Patsy Kelly

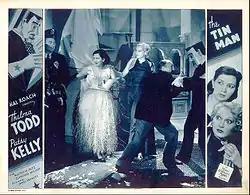
Lobby card for short comedy "The Tin Man" (1935) with Patsy Kelly and Thelma Todd

Kelly made her screen debut in a Vitaphone short subject filmed there in Brooklyn, "The Grand Dame" (1931), where she plays a rich gangster's moll. In 1933, reputedly after seeing her in "Flying Colors", producer Hal Roach hired Kelly to team up with Thelma Todd in a series of short-subject comedies, and to replace her then-current co-star ZaSu Pitts after a contract dispute, beginning with "Beauty and the Bus" (1933). Pitts had demanded a salary hike of $8000 per script, so Roach terminated her services. Before making the move to Hollywood, Kelly intimated that "I'll be a flop in movies. Besides, I don't like 'em, and I never did believe there was a place called Hollywood. Somebody made it up!" She once confided to "Motion Picture" that, "I tried it for a few days and thought it was the silliest fool business in the world. I had to get up about five in the morning and get a lantern to light my way to the studio. I'd get there and there'd be no audience, no applause. It was like talking to myself. Someone was always hollering, 'Quiet!' or 'Hush!' My voice was always too loud or not loud enough. You had to knock yourself out with a powder puff in this business. Make up every minute. I was always hanging out a window, off the edge of a cliff, or from the side of a car going ninety miles an hour. Or I was being knocked on the bean with a pot or a pan. First day I was yelling, 'Say, where are those doubles I've heard about?' After a few days of it, I packed my duds and took a train back east."